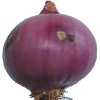
Label: Onion Red Peeled 1